Linn Underhill

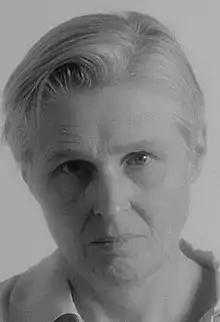
Linn Underhill

Linn Underhill (August 8, 1936 – May 3, 2019) was an American photographer and professor. Underhill was best known for work that challenged cultural and societal conventions of gender identity and sexuality. Her work was considered innovative in its portrayal of women and aging.